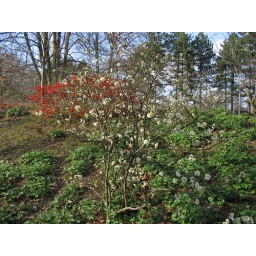
blooming trees in white and red